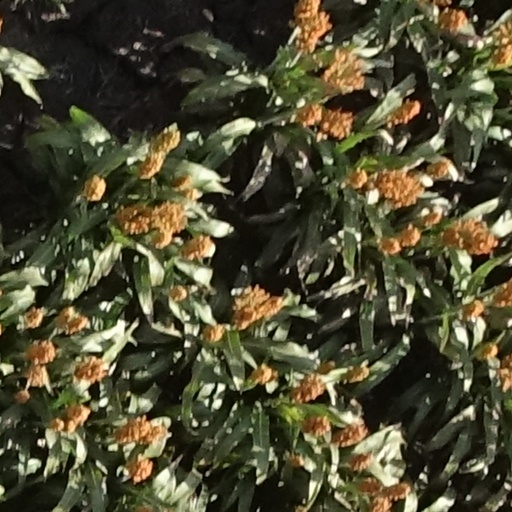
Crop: sorghum